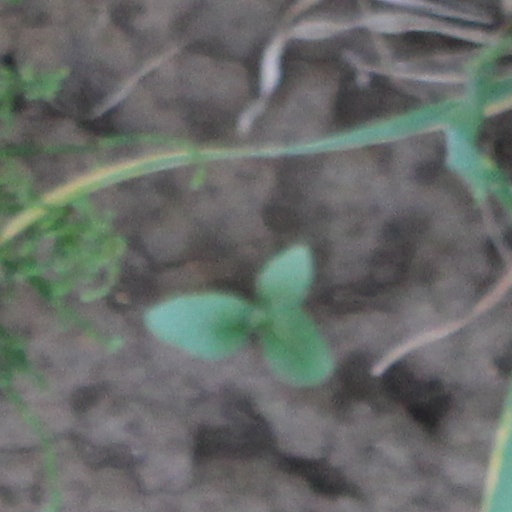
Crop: wheat